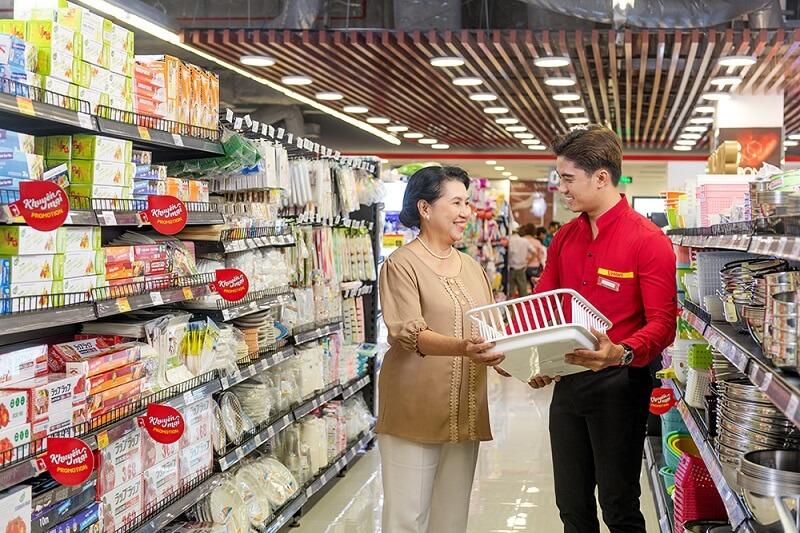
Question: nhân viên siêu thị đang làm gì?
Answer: đang trao hàng cho người phụ nữ